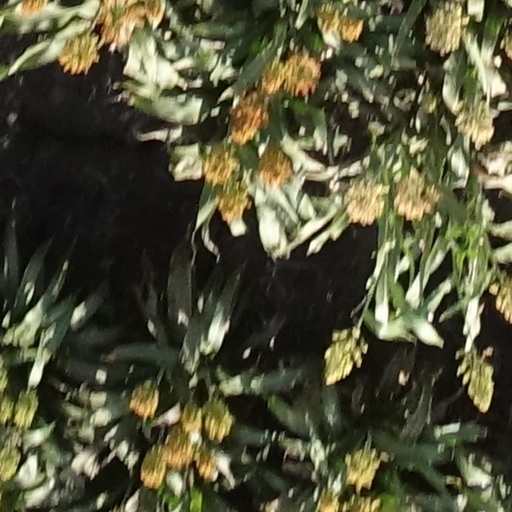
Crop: sorghum